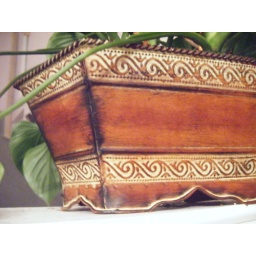
pattern in flower pot